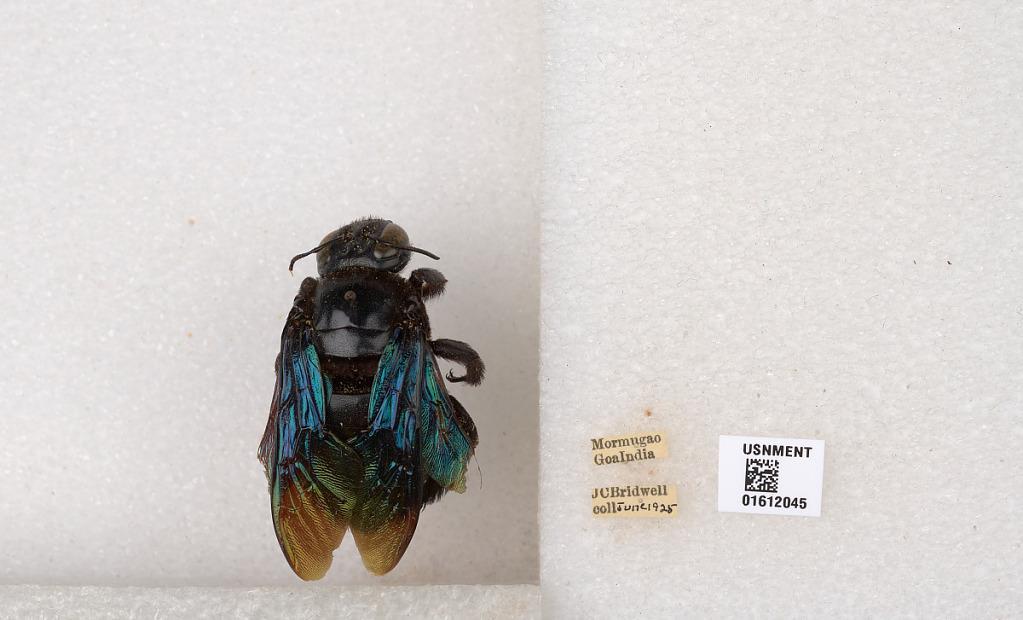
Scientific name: Xylocopa
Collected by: J. Bridwell
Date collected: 1925-6-1
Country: India
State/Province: Goa
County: South Goa
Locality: Mormugao